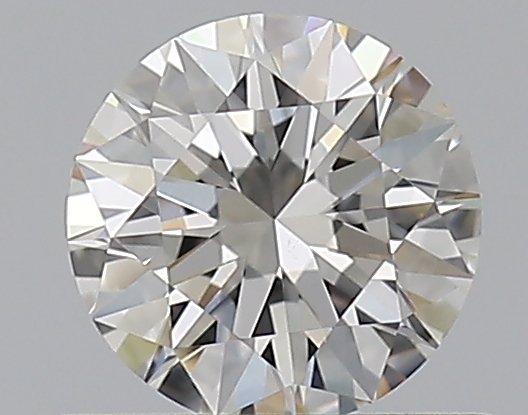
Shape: round
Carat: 0.5
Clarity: VVS2
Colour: G
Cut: EX
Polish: EX
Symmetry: EX
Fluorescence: N
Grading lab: GIA
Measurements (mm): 5.12 x 5.14 x 3.13